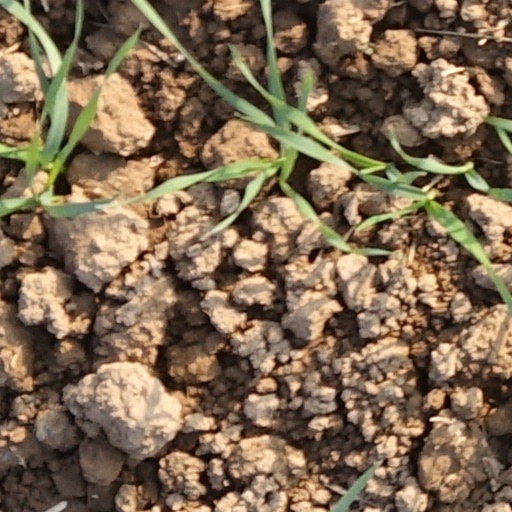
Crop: wheat